Mermaid

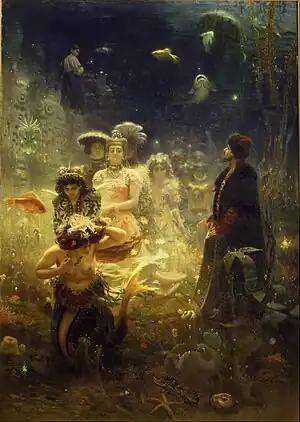
Ilya Repin, "Sadko" (1876)

Melusine is a mermaid-like character from European folklore, cursed to take the form of a serpent from the waist down. Later depictions sometimes changed this to a fish tail. At some point, possibly in the late nineteenth century, her name became attached to the two-tailed mermaid of heraldry.